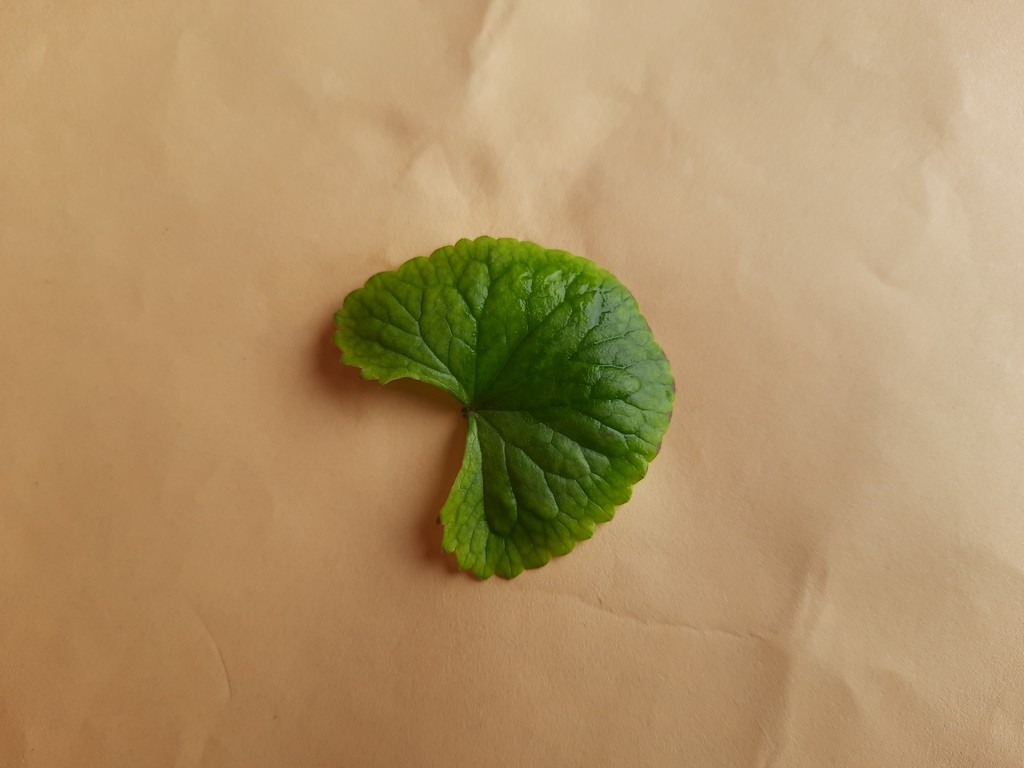
Label: Healthy